Sergio De Randamie

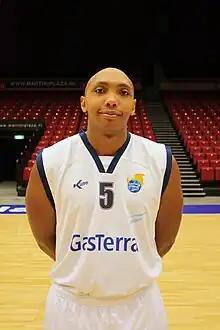
De Randamie with GasTerra Flames in 2011

Sergio De Randamie (born 5 July 1984) is a Surinamese former basketball player. He played the power forward or center position.